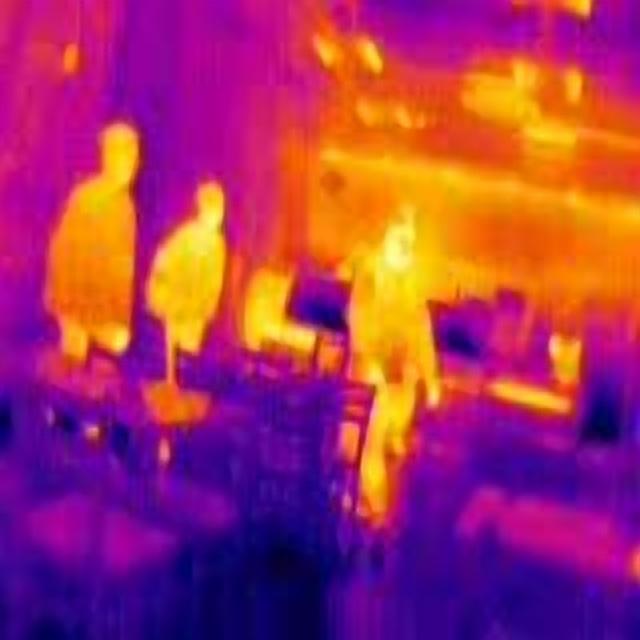
Detected objects:
label: person
label: person
label: person